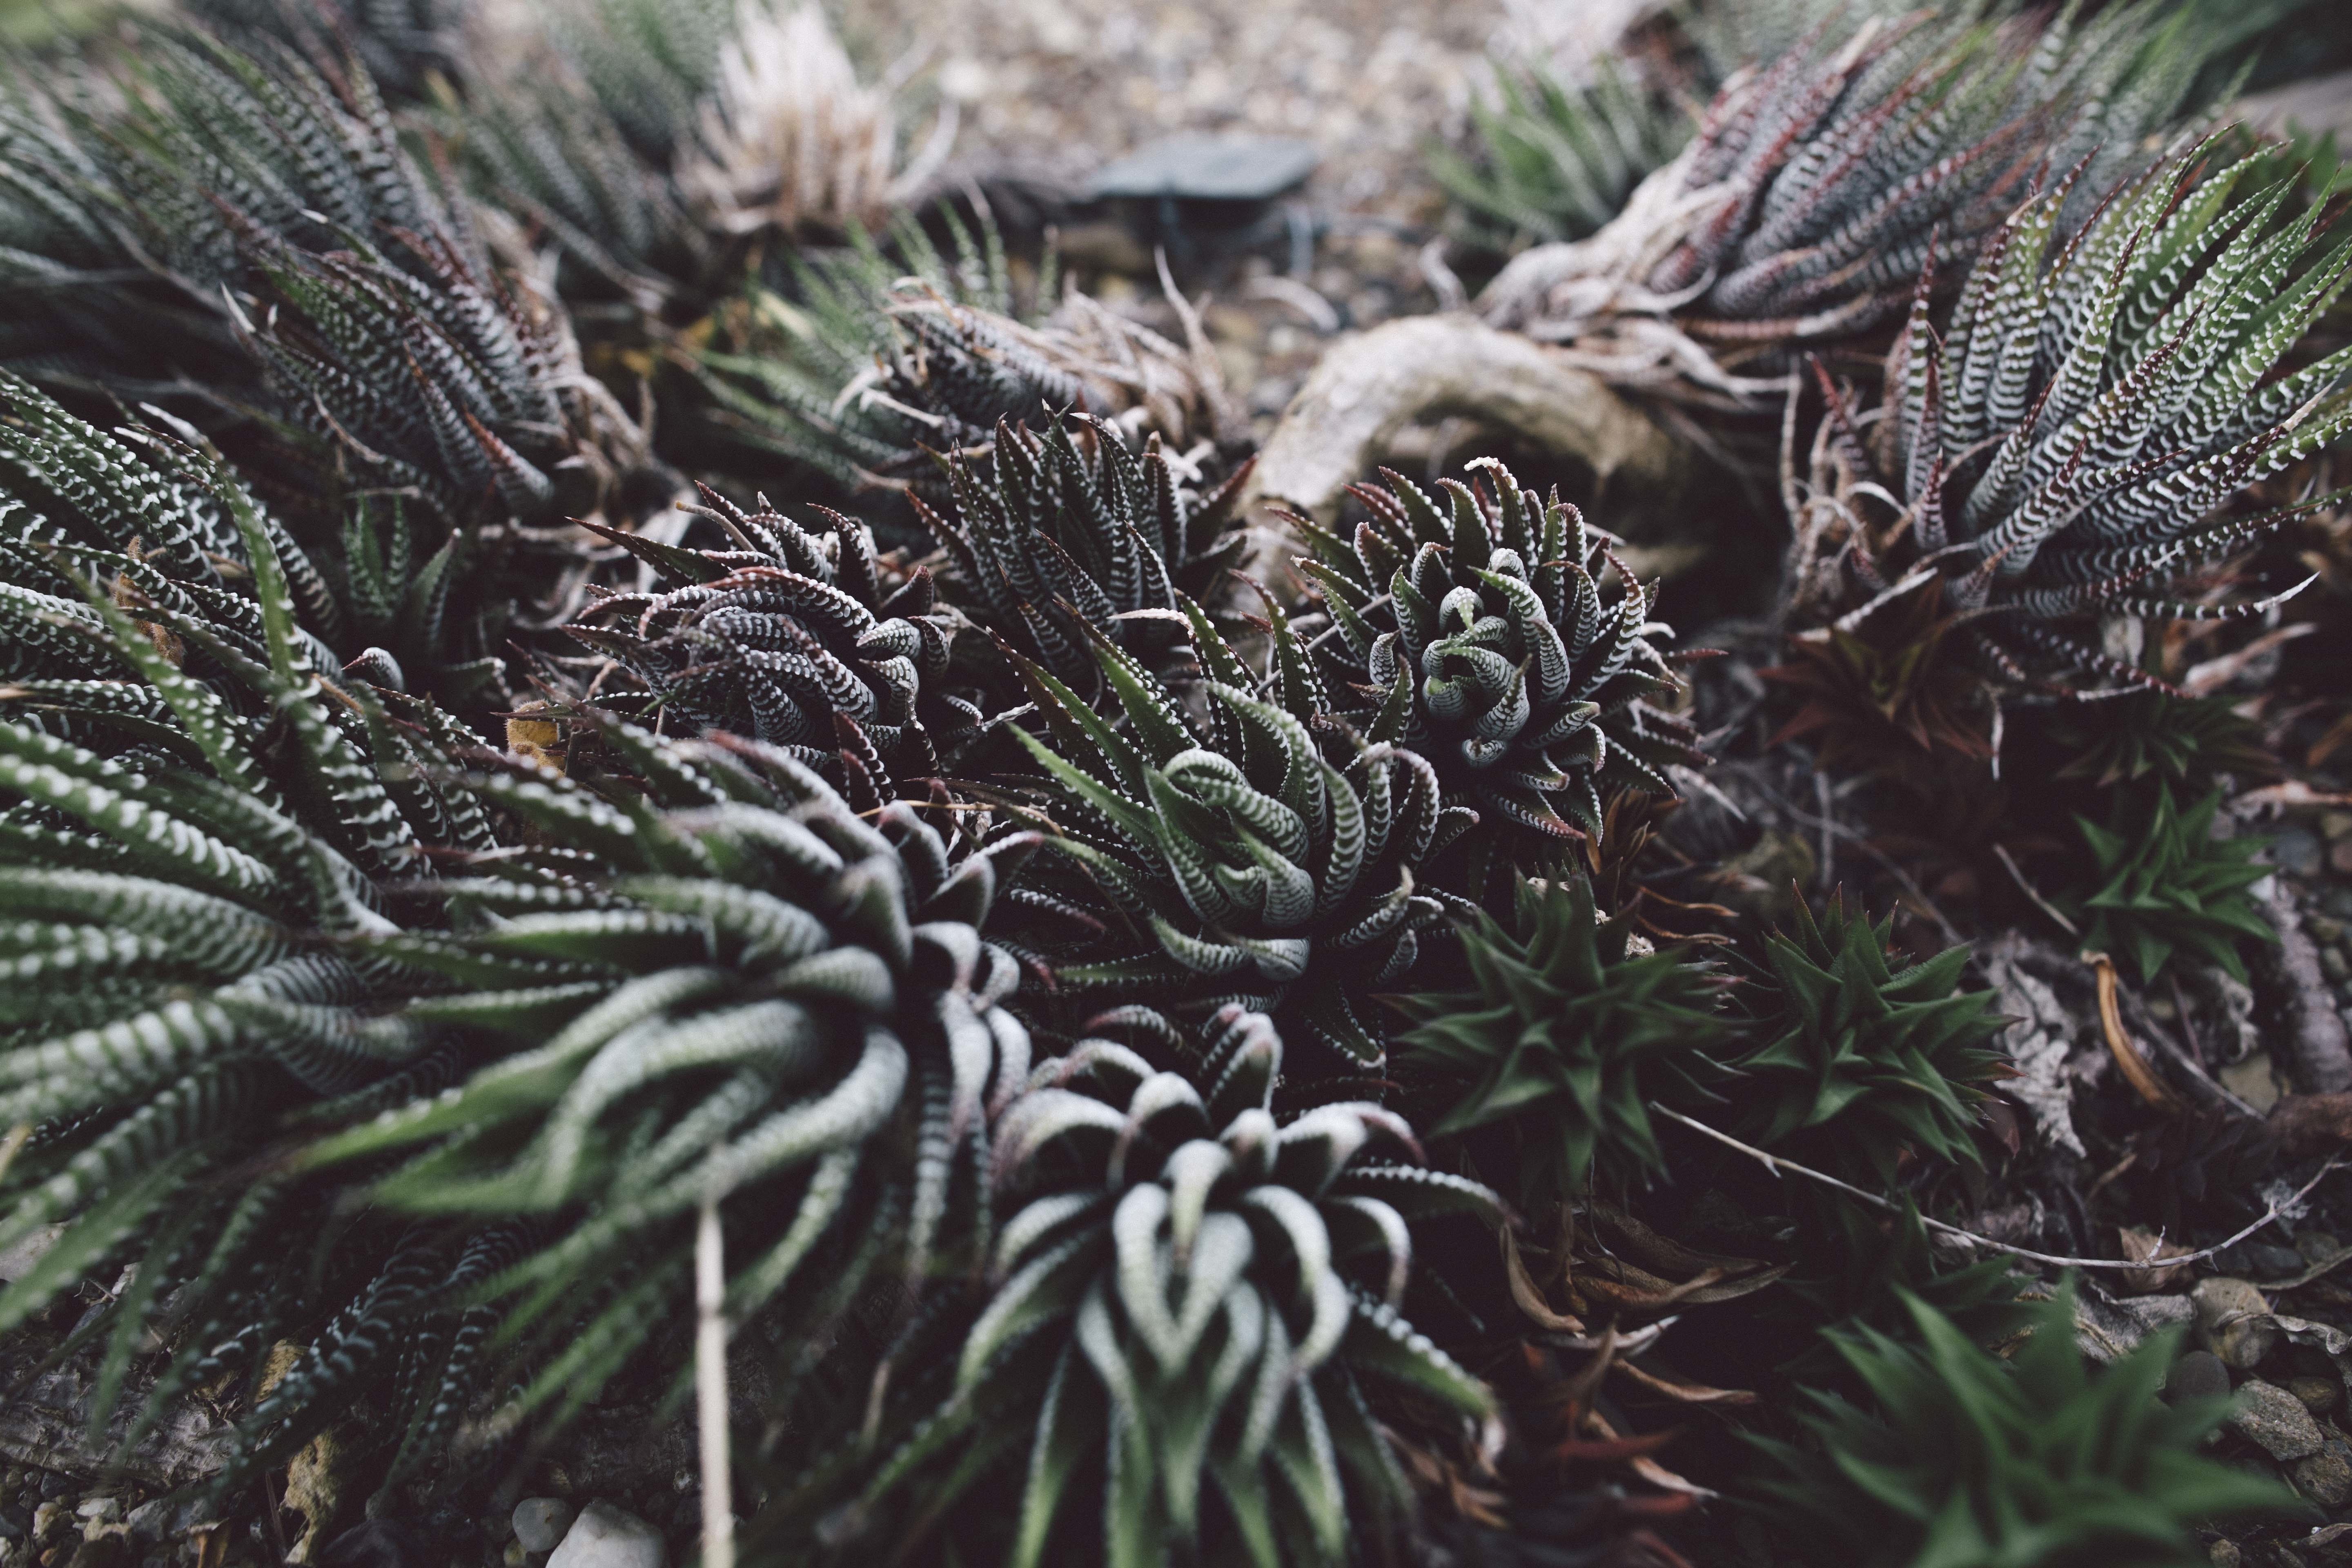
tree, nature, forest, grass, branch, plant, leaf, flower, frost, green, jungle, botany, garden, fir, flora, plants, spruce, habitat, macro photography, flowering plant, succulent plants, grass family, woody plant, land plant, thorns spines and prickles, arecales, Haworthia, Haworthia Attenuata, Zebra Haworthia